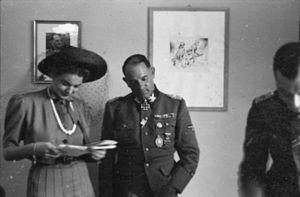
Josef Dietrich, dit Sepp Dietrich, est un SS-Oberst-Gruppenführer et criminel de guerre nazi, né le 28 mai 1892 à Hawangen, district de Memmingen en Bavière, et mort le 24 avril 1966 à Ludwigsbourg, dans le Bade-Wurtemberg.